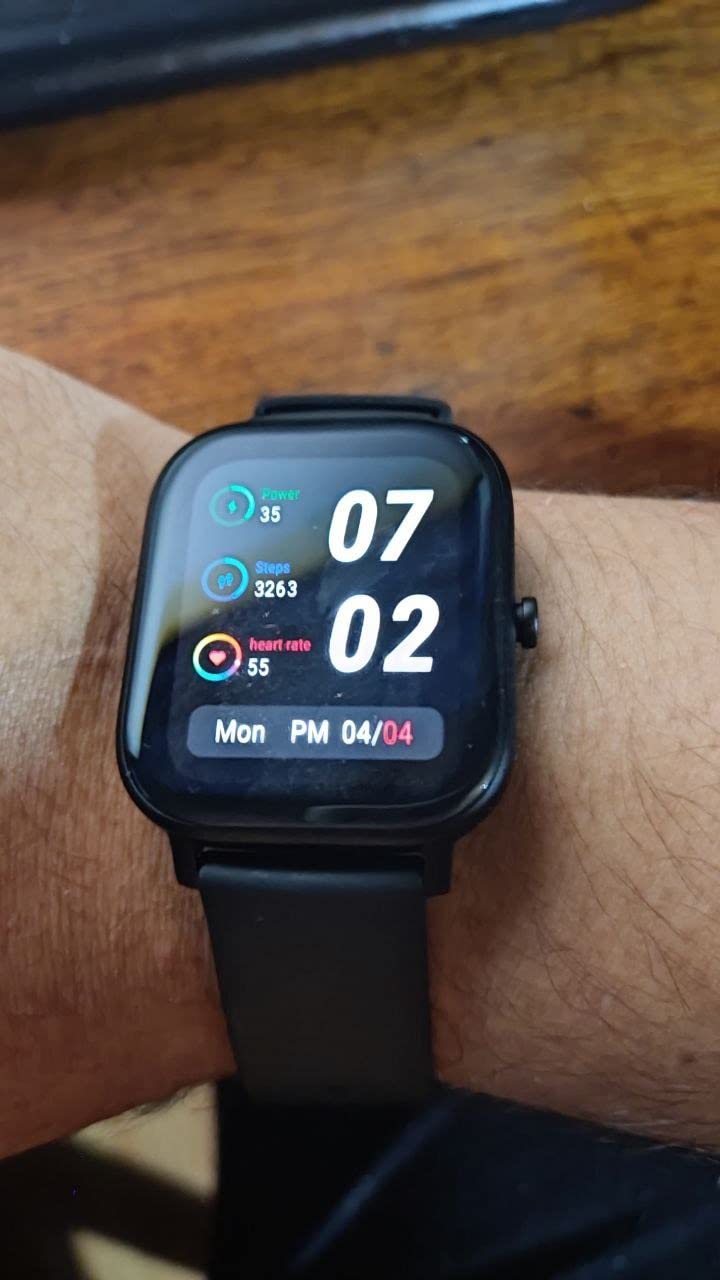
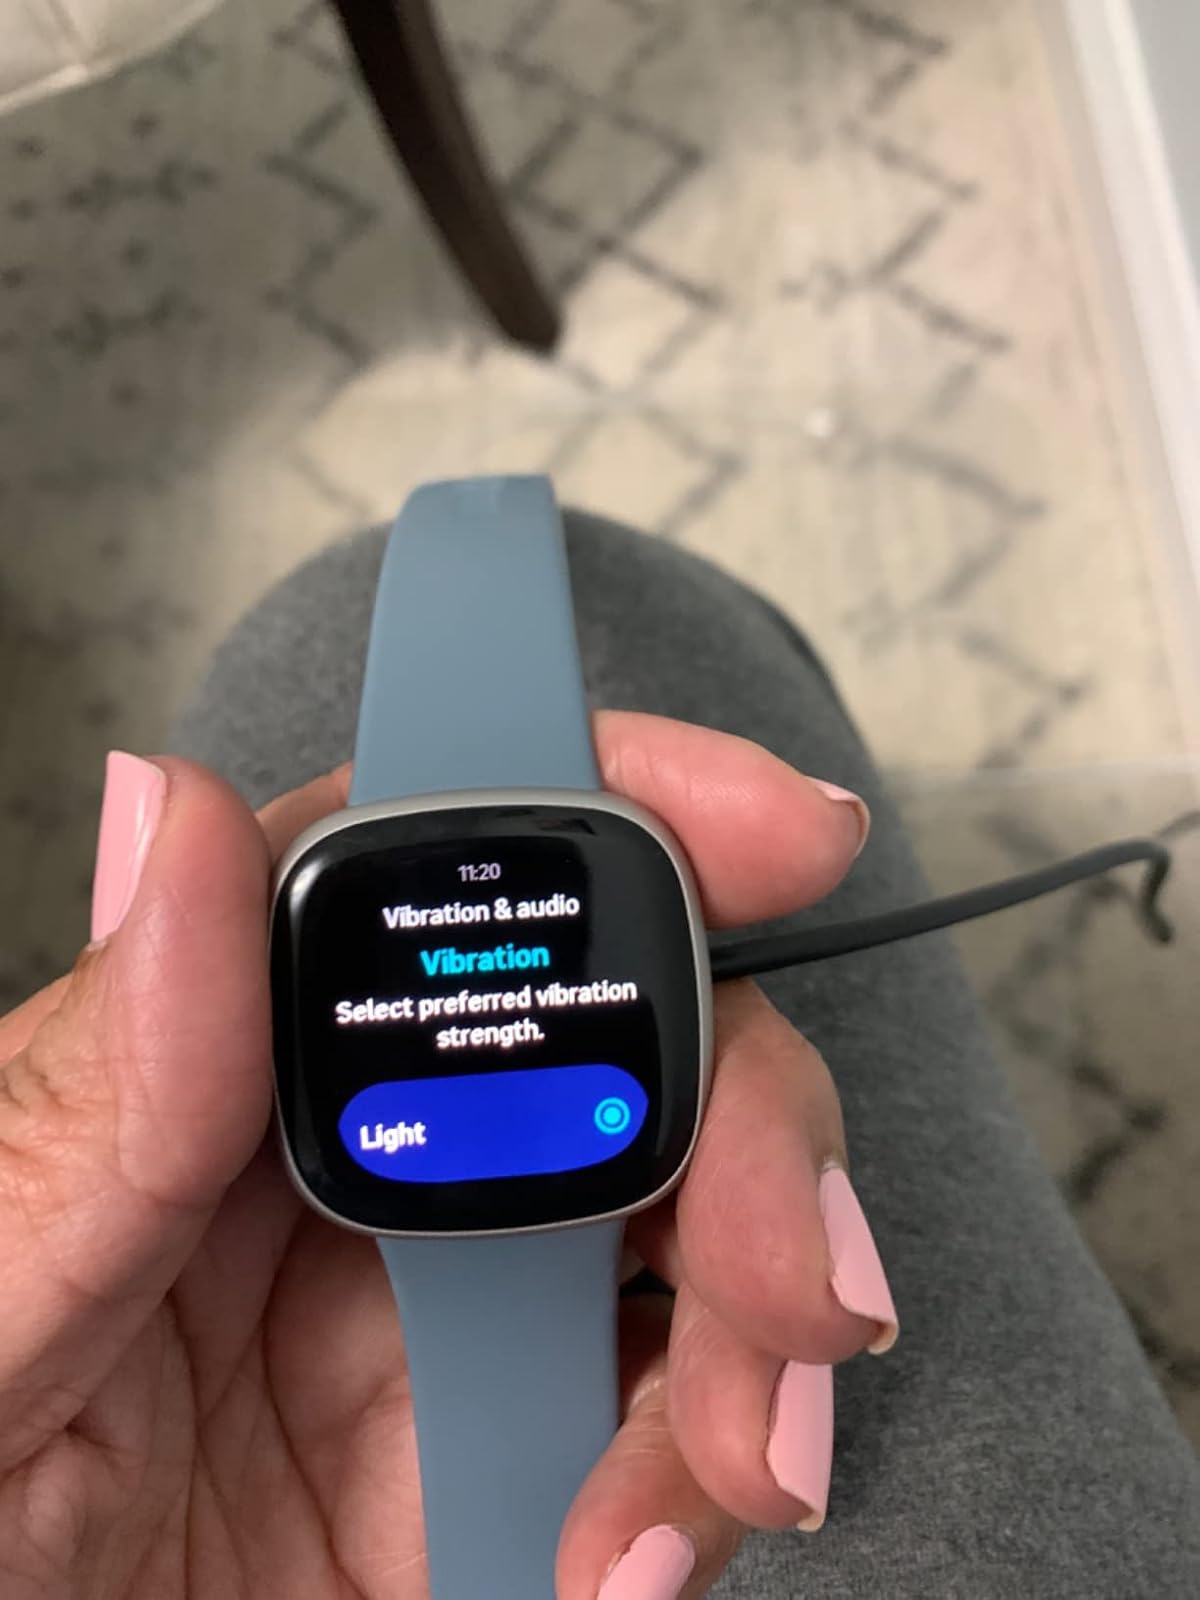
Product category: smartwatch
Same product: no